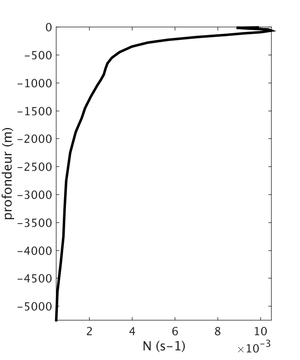
moyenne horizontale et annuelle de la fréquence de Brünt Väisälä dans l'océan
La fréquence de Brunt-Väisälä est la fréquence d'oscillation d'une particule fluide déplacée verticalement dans un environnement stable autour de sa position initiale paramétrisée par David Brunt et Vilho Väisälä. Elle correspond à la fréquence d'une onde de gravité qui joue un rôle très important dans les échanges énergétiques des écoulements géophysiques, notamment en dynamique atmosphérique et pour l'océanographie physique. Par exemple, entre autres paramètres, la fréquence de Brunt-Väisälä contrôle la hauteur et l'espacement entre les rues de cumulus ou les altocumulus lenticularis en aval de montagnes, ainsi que celui entre les crêtes de houle en pleine mer.